Constitutional Court of South Africa

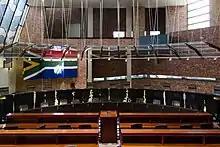
The courtroom of the Constitutional Court of South Africa

The judgments of the court are based on the Constitution, which is the supreme law of the land. They enforce the basic rights and freedoms of all persons. They are binding on all organs of government, including the parliament, the presidency, the police force, the army, the public service and all courts. This means that the Court has the power to declare an Act of Parliament null and void if it conflicts with the Constitution and to control executive action in the same way.